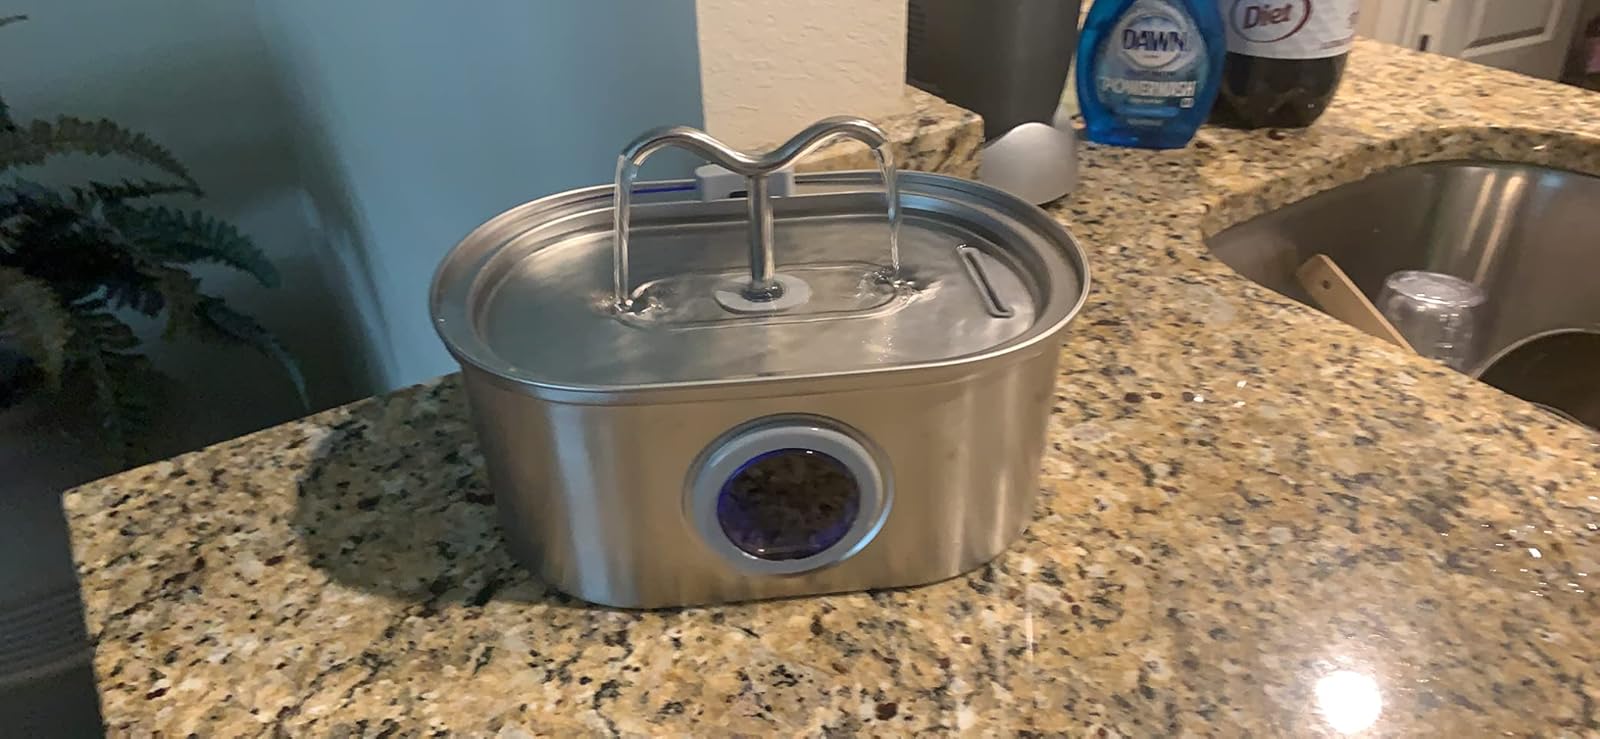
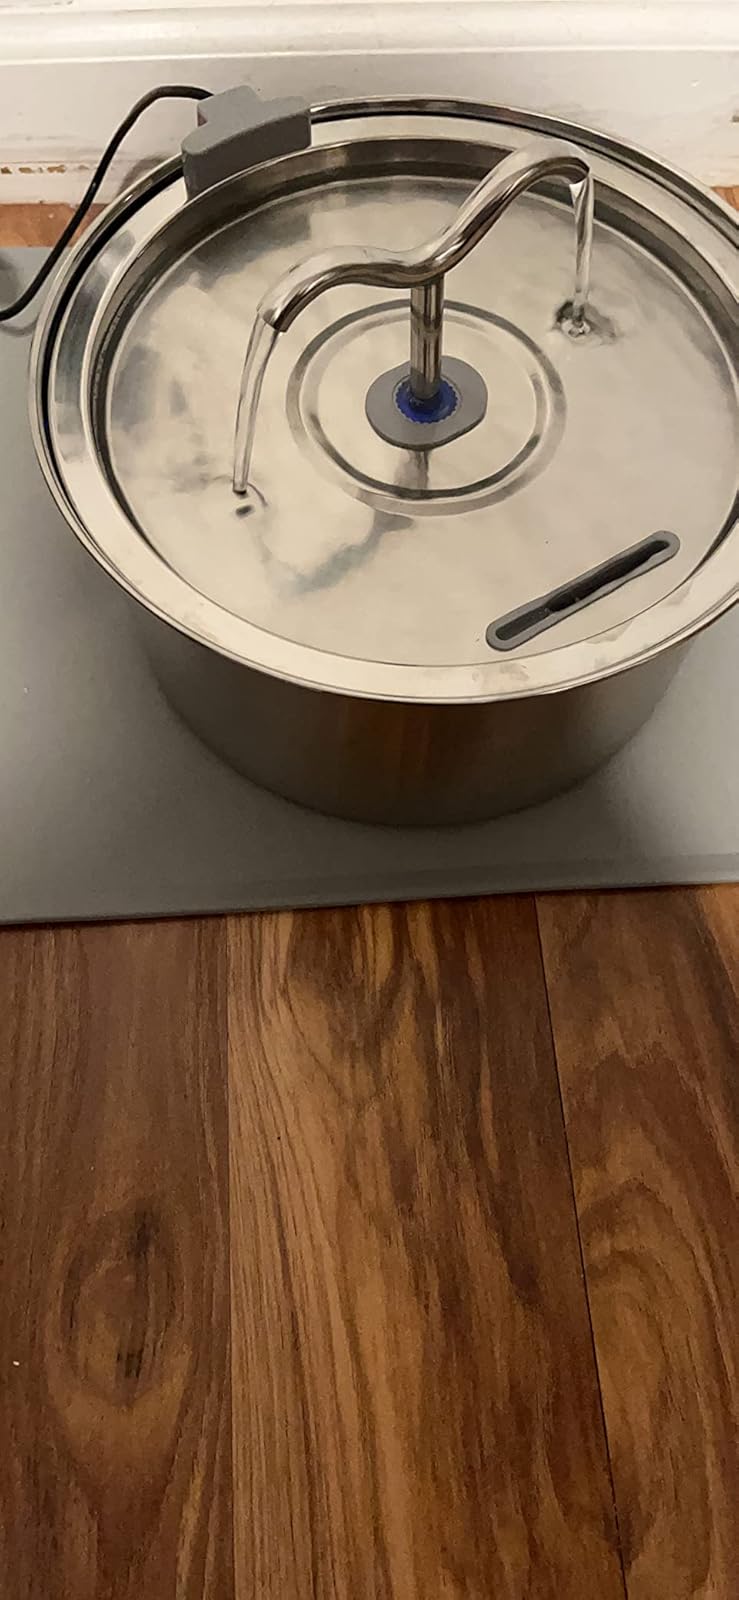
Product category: items_bowl
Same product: no